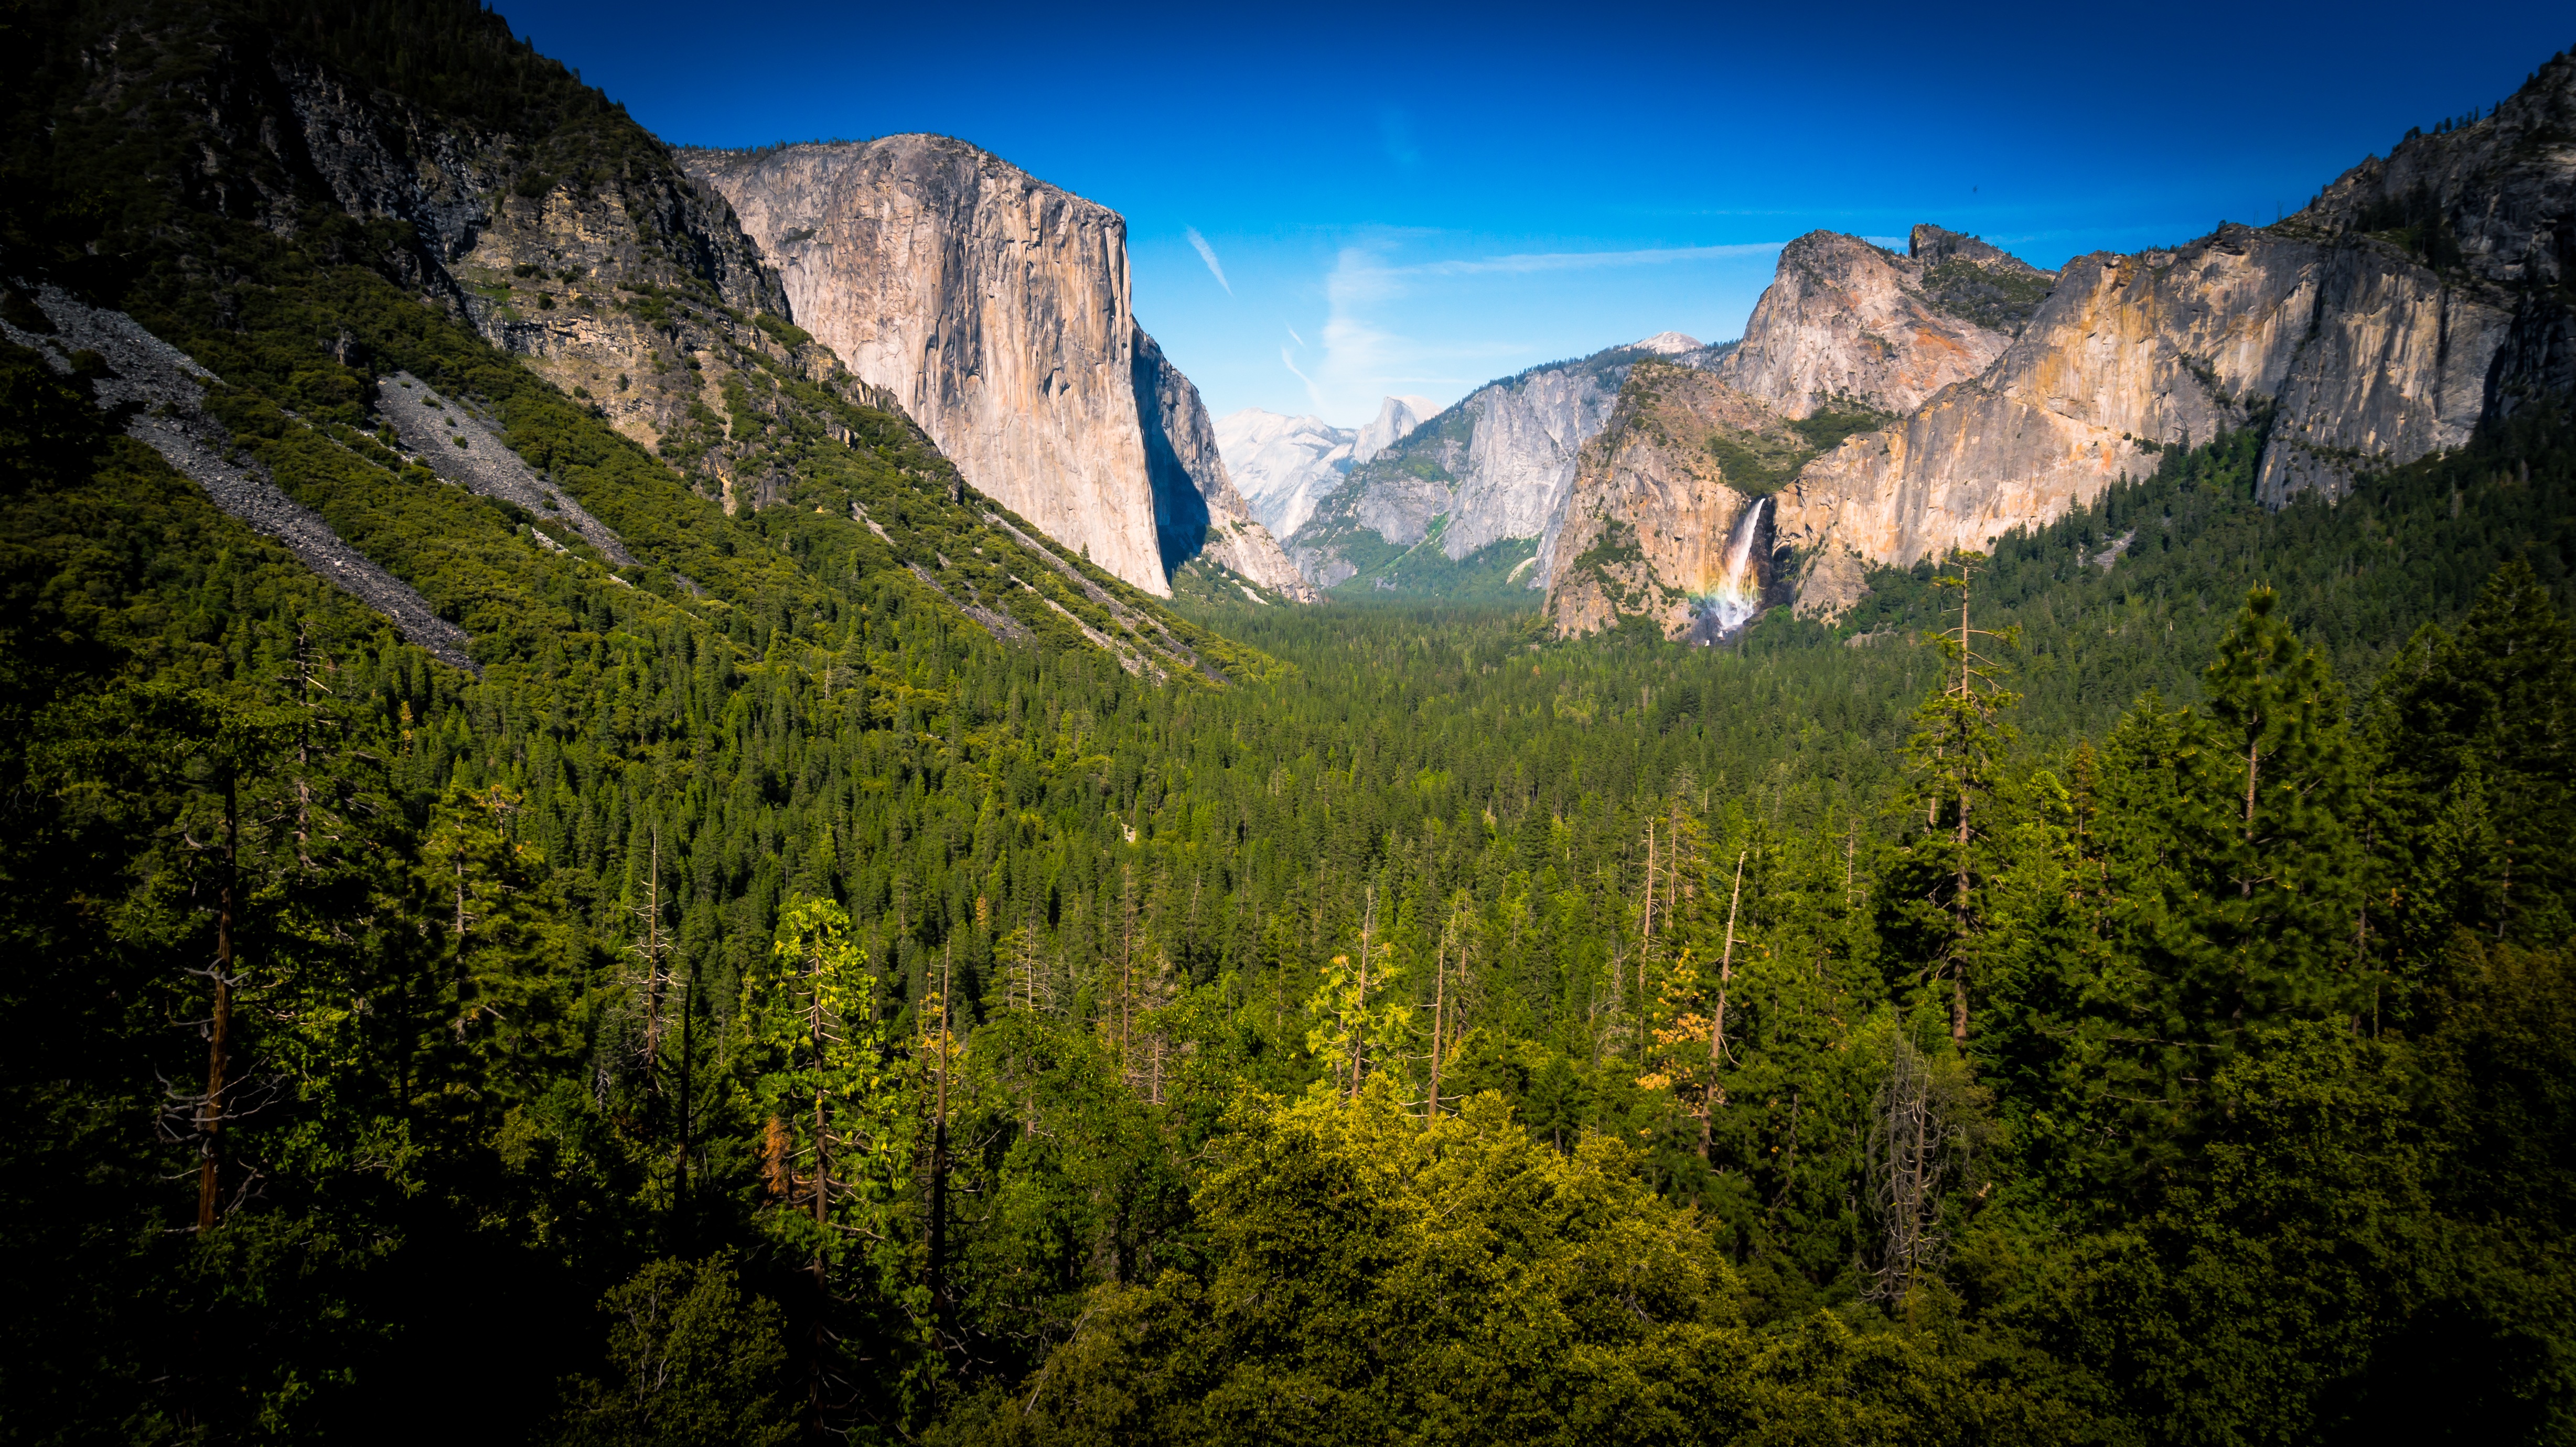
landscape, tree, nature, forest, waterfall, wilderness, mountain, snow, sky, fall, hill, valley, mountain range, travel, yosemite, green, scenic, hike, evergreen, autumn, rocky, terrain, national park, ridge, majestic, conifer, trees, outdoors, woods, daylight, mountains, alps, cliffs, plateau, landform, yosemite valley, mountain peaks, geographical feature, mountainous landforms, tunnel view